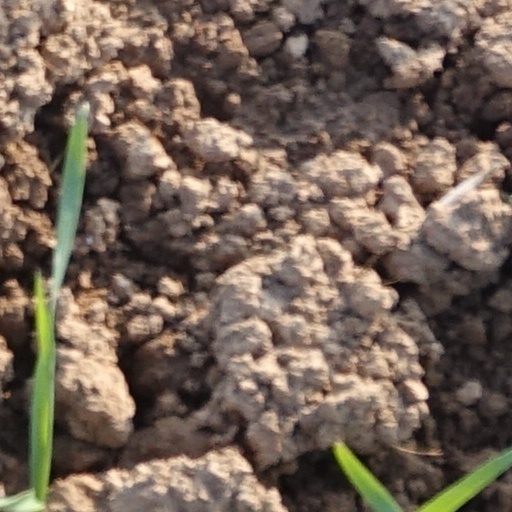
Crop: wheat